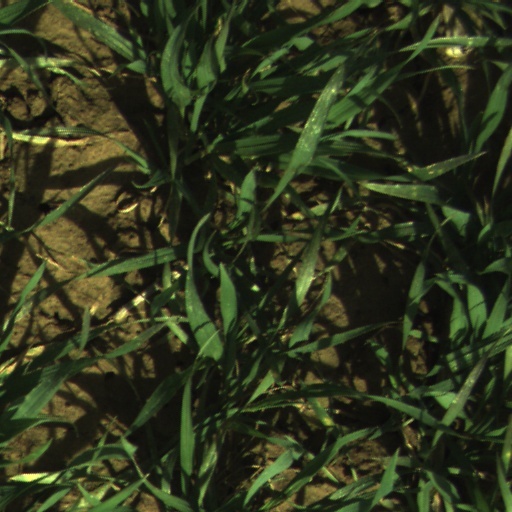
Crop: wheat